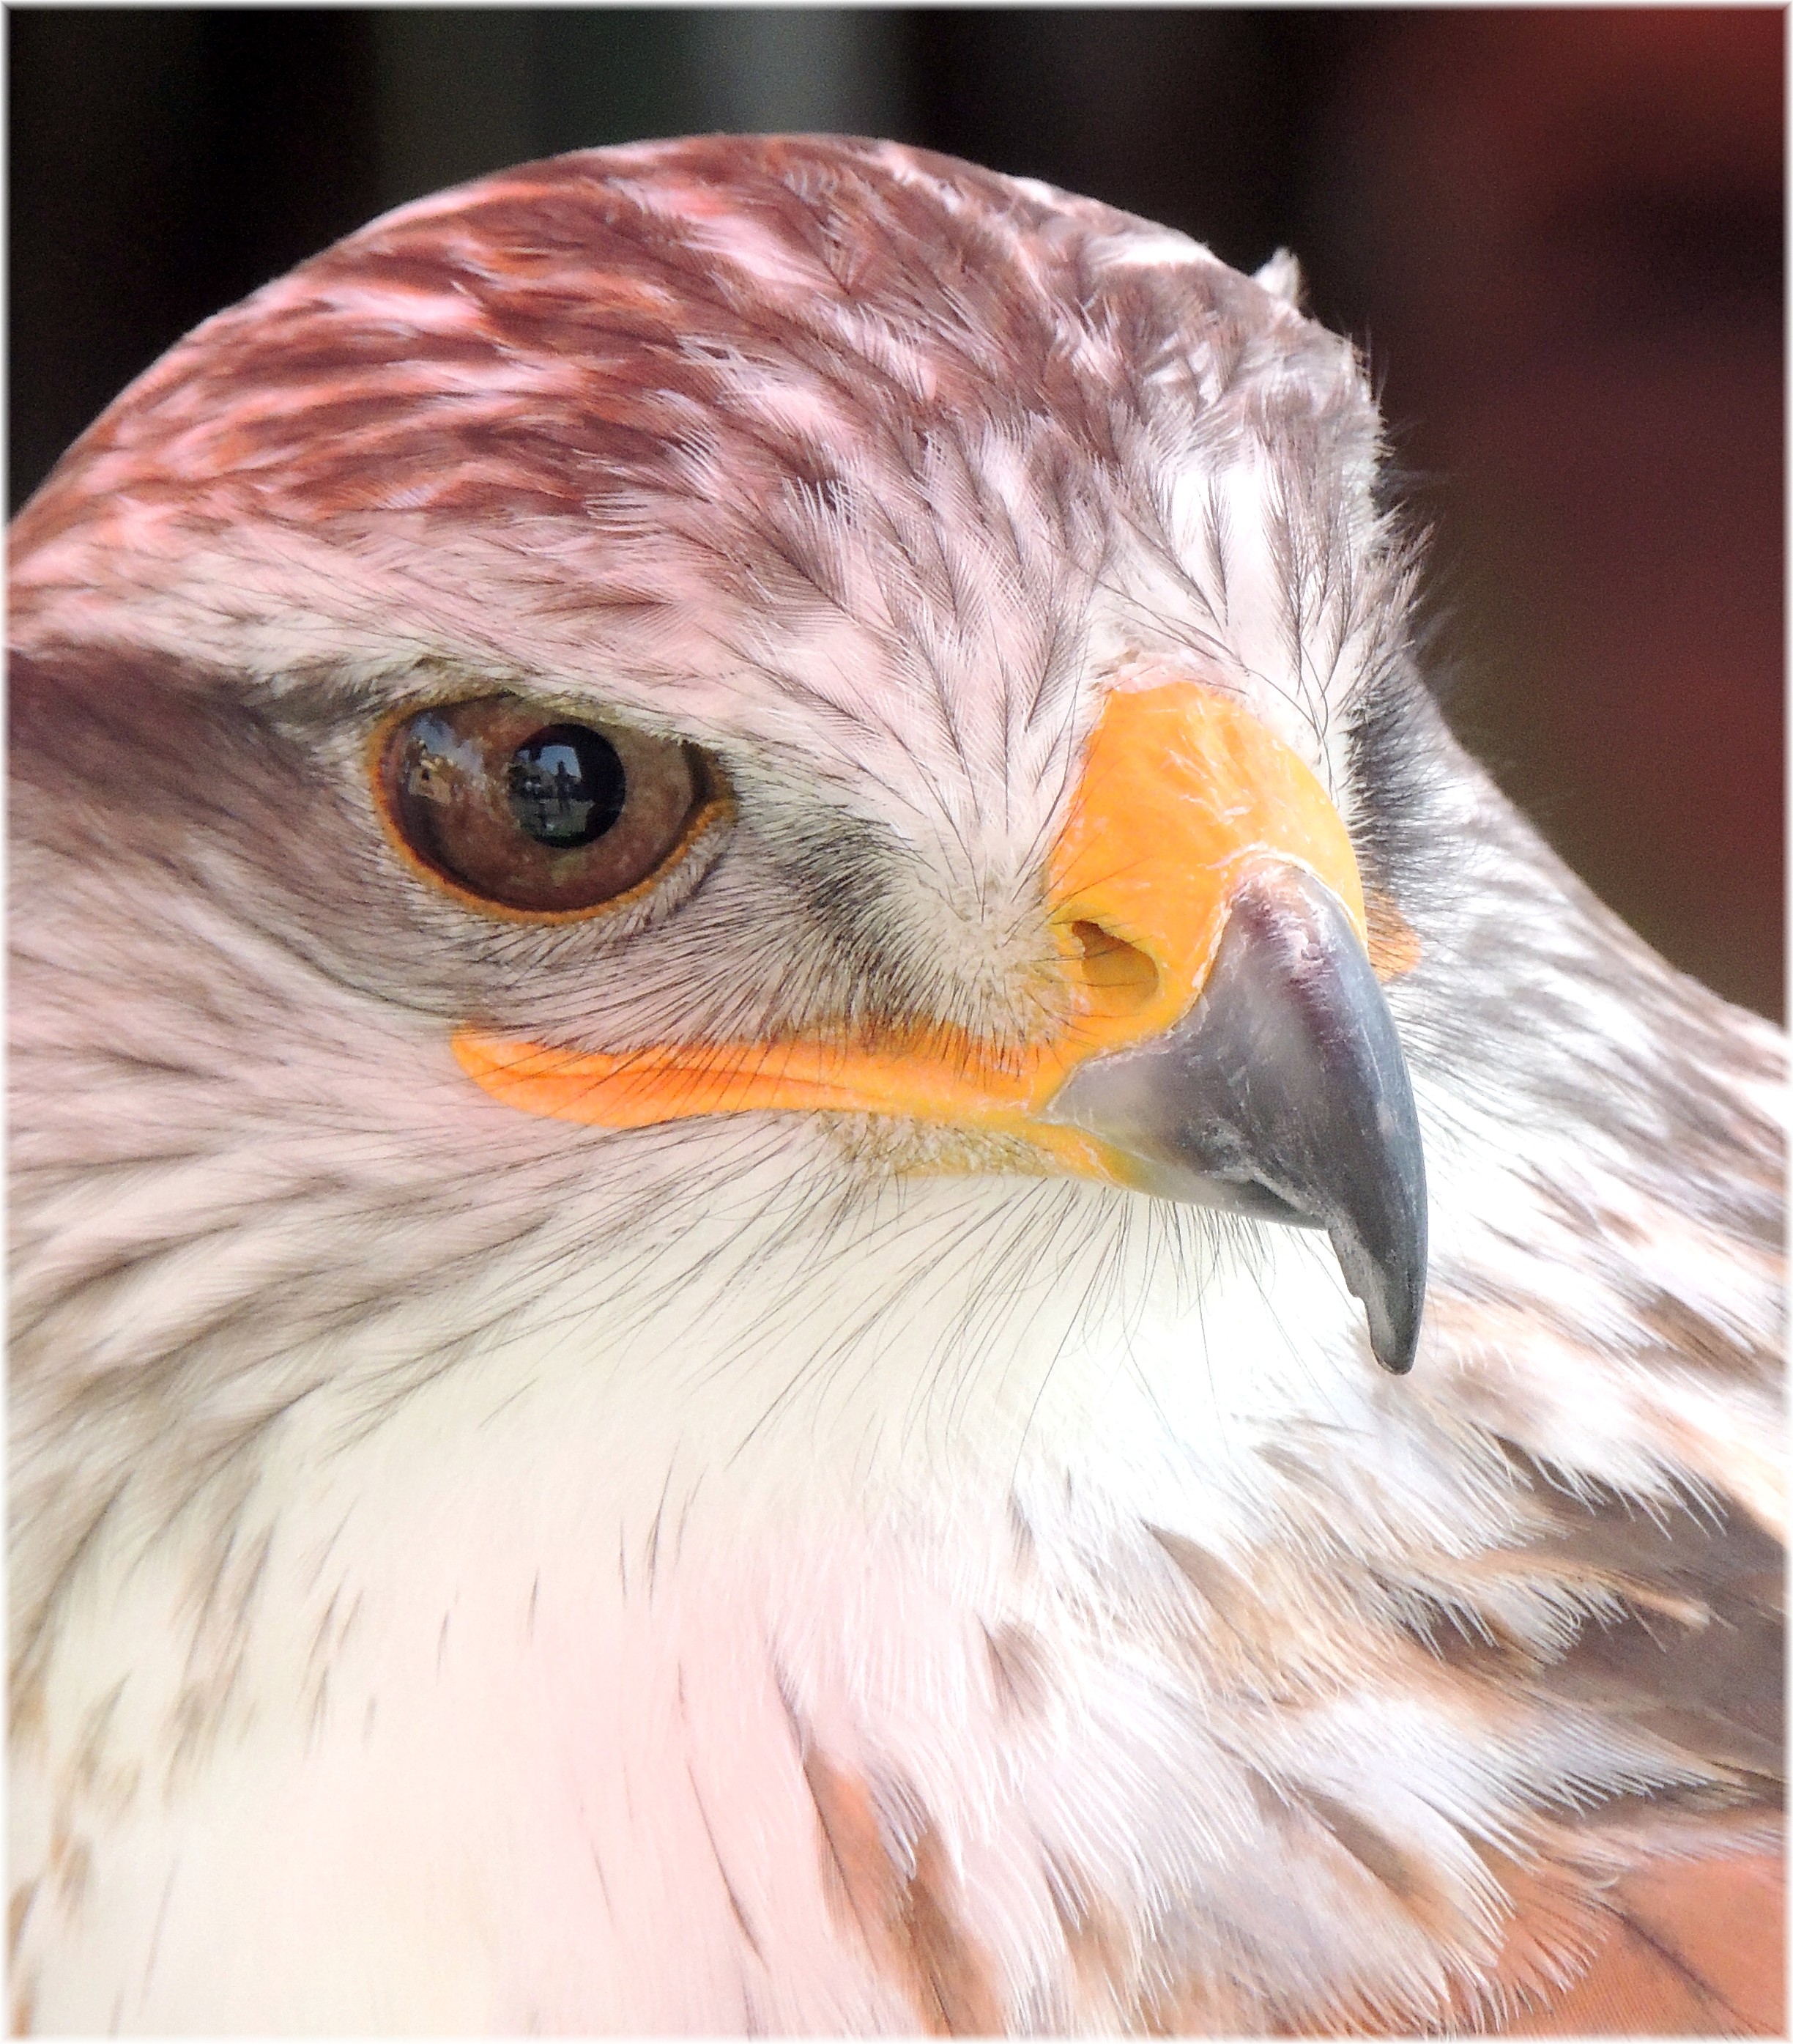
bird, wing, europe, beak, eagle, hawk, fauna, bird of prey, bald eagle, close up, medieval, spain, espagne, aves, vertebrate, europa, galicia, feria, espana, animales, rapaces, galiza, galice, betanzos, feira, lacoruna, cetreria, acoru a, coru a, provinciacoru a